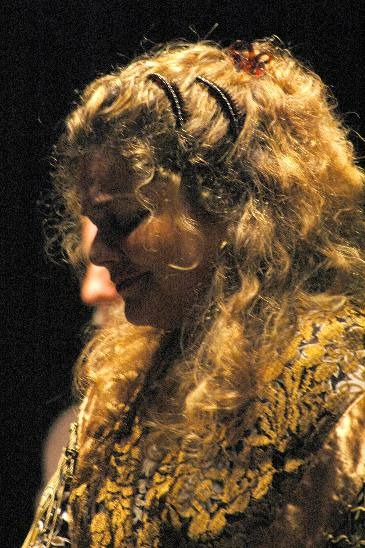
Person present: Yes